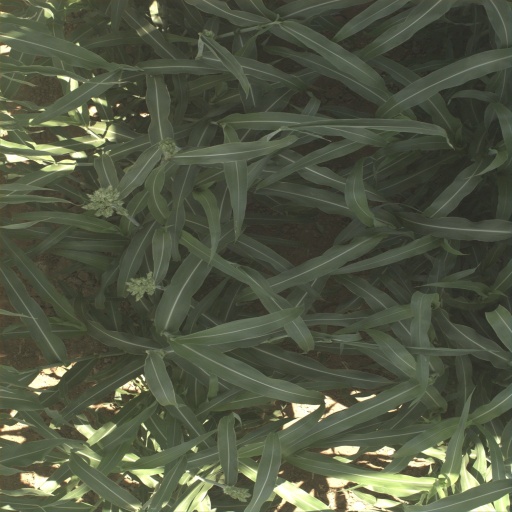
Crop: sorghum